Wilhelm Kimmich

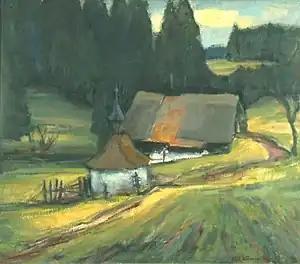
Käppelehof in the summer (1967)

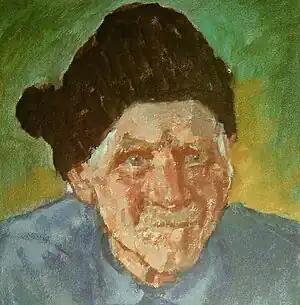
Der Oberbauer David (1972)

Although, as a result of these trips, he created landscapes depicting those southern areas Kimmich soon returned to his proper motifs, i. e. the Black Forest and its people. Since the middle of the 1950s he "completely refurbished" Black Forest painting from a stylistic point of view. This accomplishment determines Kimmich's standing in the history of art in the southwest of Germany.